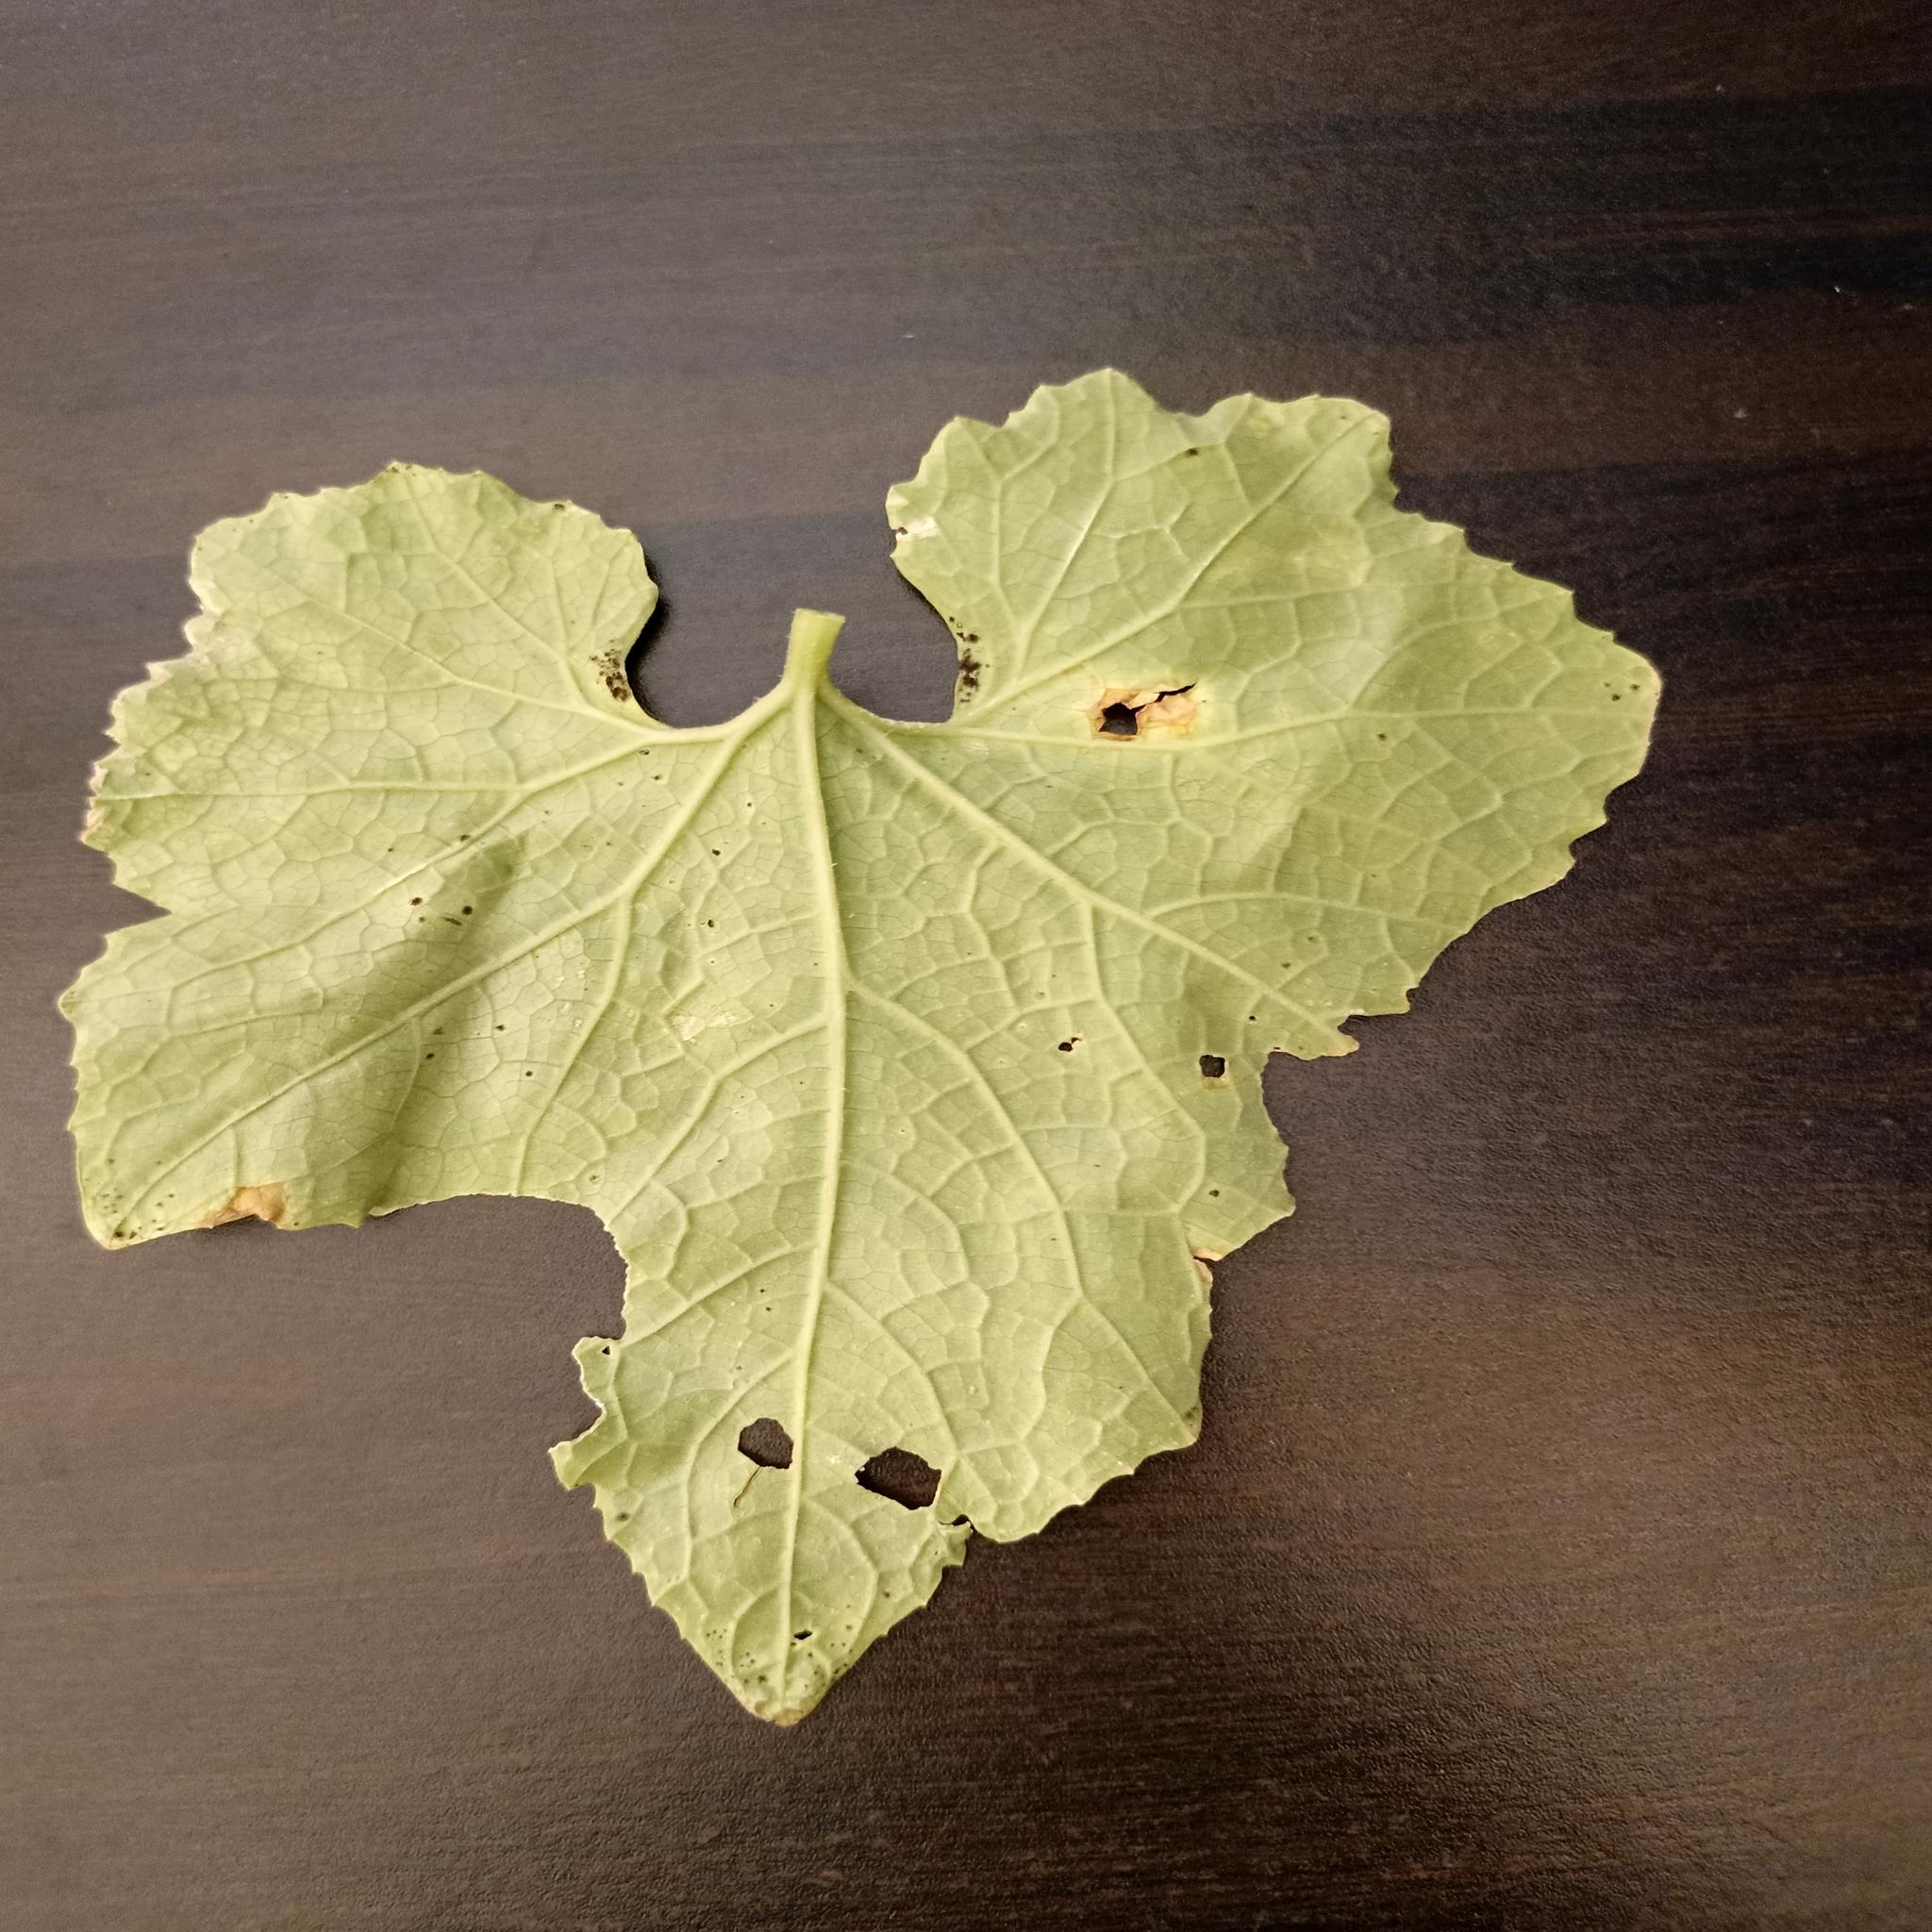
Label: Downy mildew